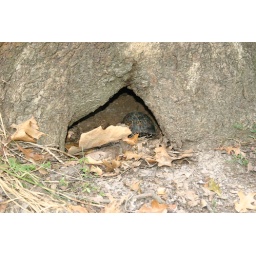
I came across this box turtle playing hind and seek in my back yard.